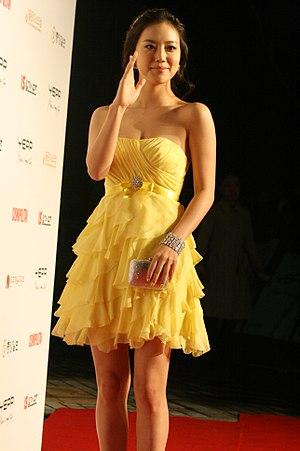
Moon Chae-won est une actrice sud-coréenne. Moon attire l'attention du public pour la première fois en 2008 dans son rôle de gisaeng dans Painter of the Wind. Elle est ensuite engagée dans Brilliant Legacy, l'un des dramas coréens. 2011 a marqué la percée de sa carrière, avec des rôles principaux dans le drama historique The Princess' Man et le blockbuster d'action War of the Arrows ; les deux sont des succès critiques et commerciaux. Moon remporte le prix de la Meilleure Nouvelle actrice aux Grand Bell Awards et aux Blue Dragon Film Awards. Parmi les autres séries télévisées notables de Moon, on peut citer le mélodrame The Innocent Man et le drama médical Good Doctor.